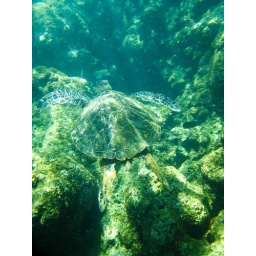
A green sea turtle swimming off of Tunnels Beach in Kauai.